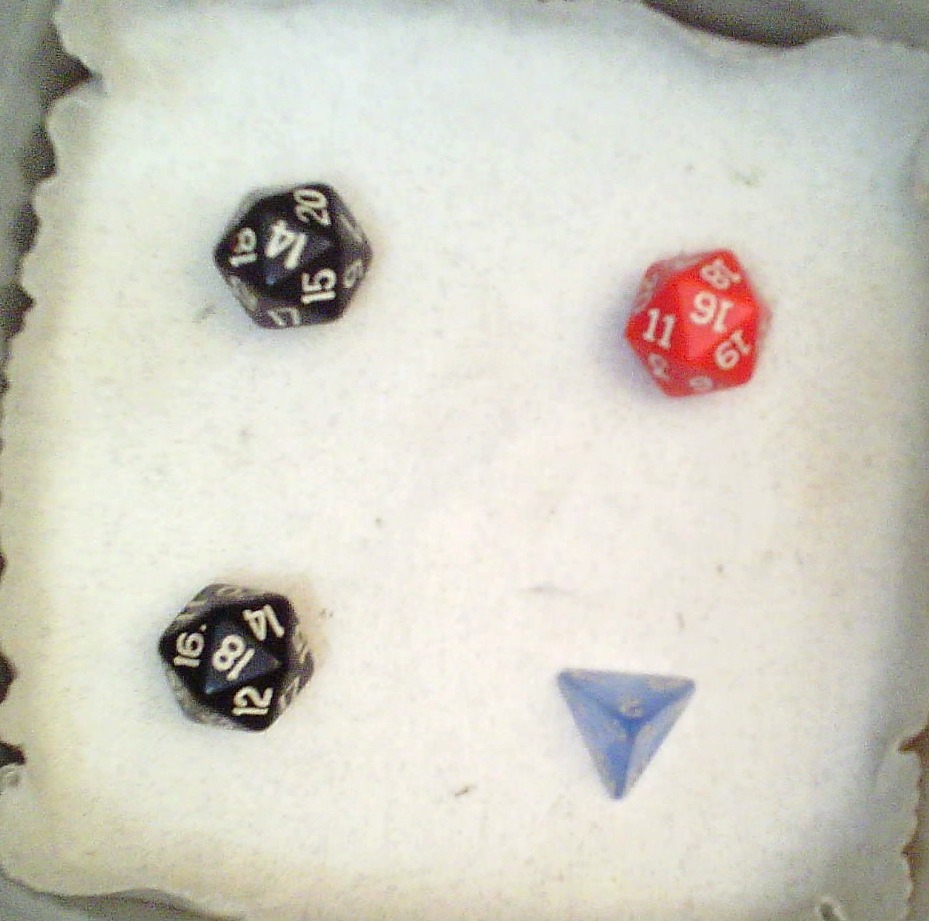
Dice in frame:
type: d20
value: 14
type: d20
value: 16
type: d20
value: 18
type: d4
value: 2
Label source: human
Face values trusted: yes